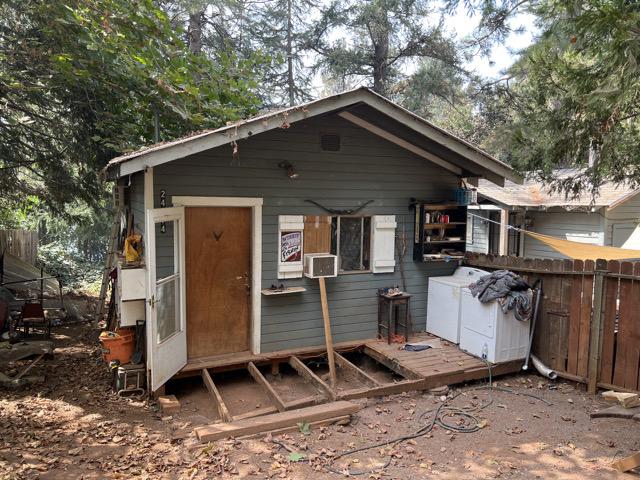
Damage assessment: no_damage